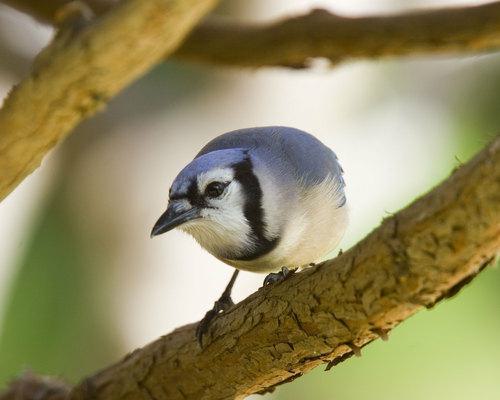
A photo of a blue jay